Sankey Viaduct

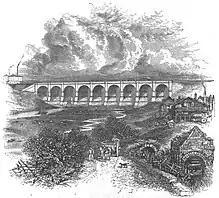
Etching of the Sankey Viaduct, 1868

In 1826, the Act for the Liverpool & Manchester Railway (L&MR), the world's first intercity railway, was passed by Parliament. George Stephenson was the company's principal engineer for the route between Liverpool and Manchester. The route required crossing the Sankey valley west of Newton-le-Willows, about halfway along the line.